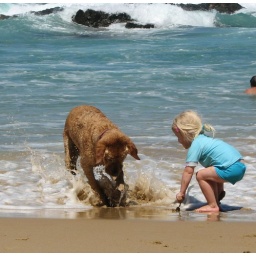
This dog would start digging the sand under the water when you threw a handful of sand down. Endless fun!